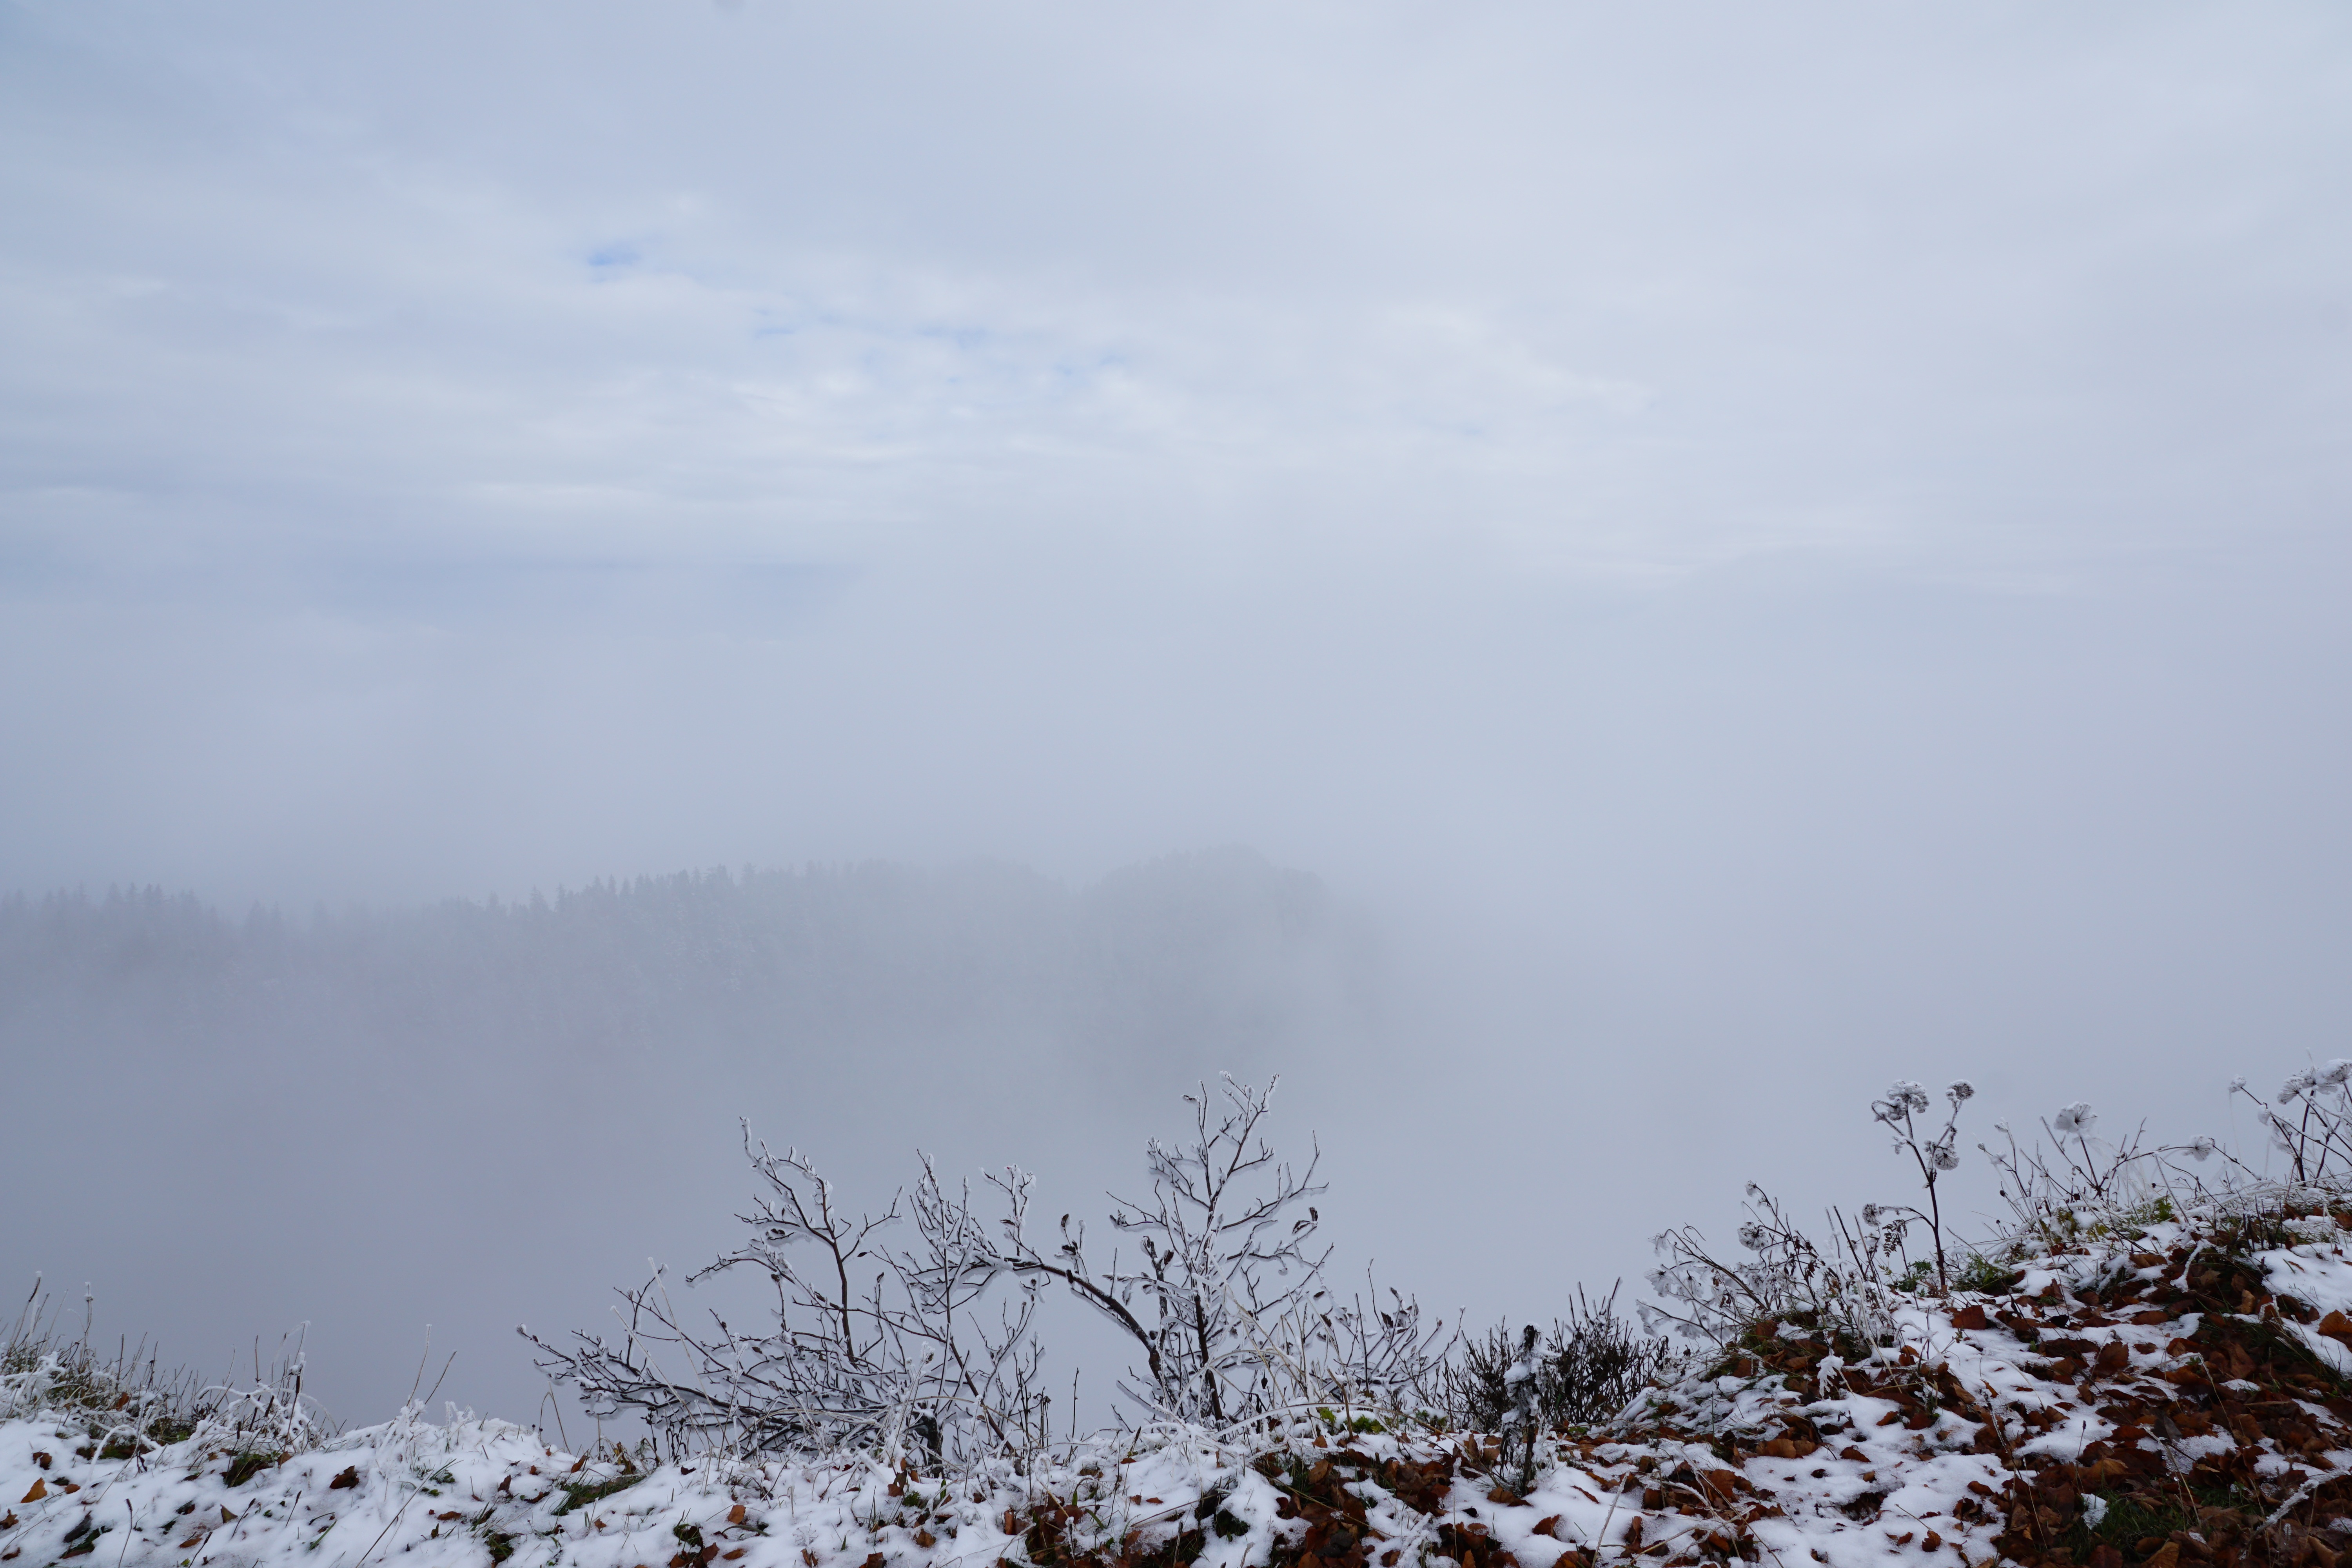
tree, mountain, snow, winter, cloud, fog, mist, morning, frost, weather, season, snowfall, mountains, misty, switzerland, jura, freezing, crap, creux du van, atmospheric phenomenon, mountainous landforms